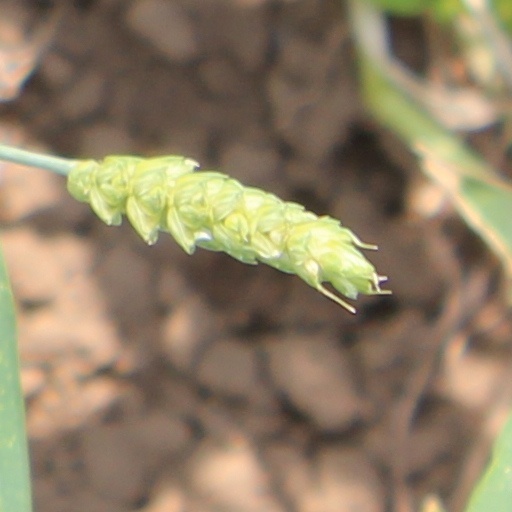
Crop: wheat